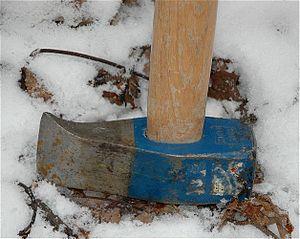
Le merlin est soit un outil de bûcheron, soit un outil d'abattage.